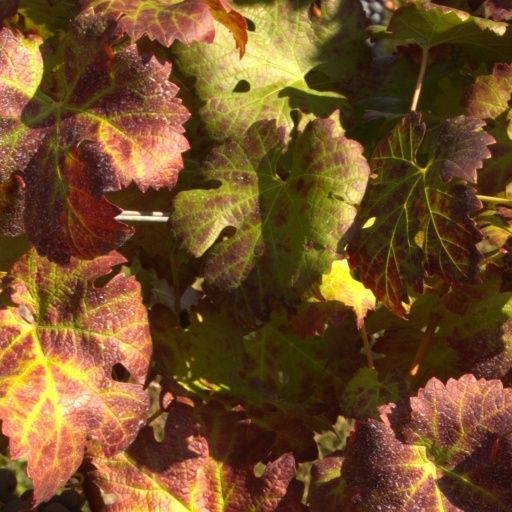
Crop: grape